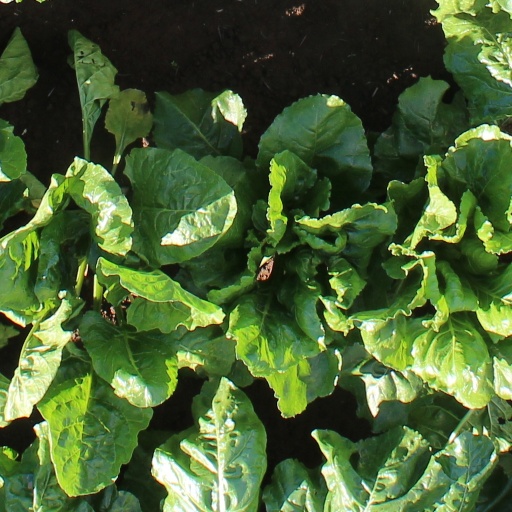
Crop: sugar beet